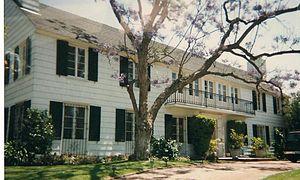
Johnny Stompanato était un gangster américain d'origine italienne dans les années 1930-1950. Il a été l'amant de Lana Turner et meurt des mains de sa fille, défendant sa mère alors qu'il se montrait violent avec elle, comme à son habitude.
Lana Turner, de son vrai nom Julia Jean Mildred Frances Turner, est une actrice américaine de cinéma, née le 8 février 1921 à Wallace dans l'Idaho et morte le 29 juin 1995 dans le quartier de Century City à Los Angeles en Californie.